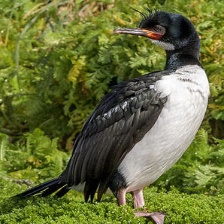
Species: AUCKLAND SHAQ
Scientific name: LEUCOCARBO COLENSOI